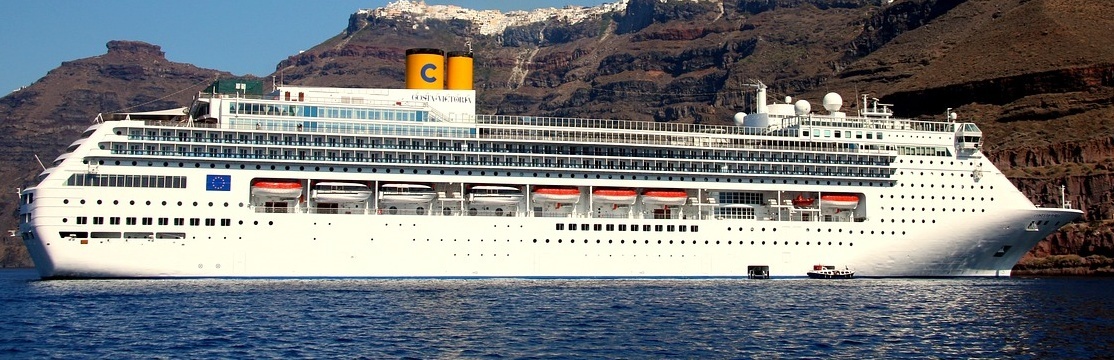
Vehicle type: Ships